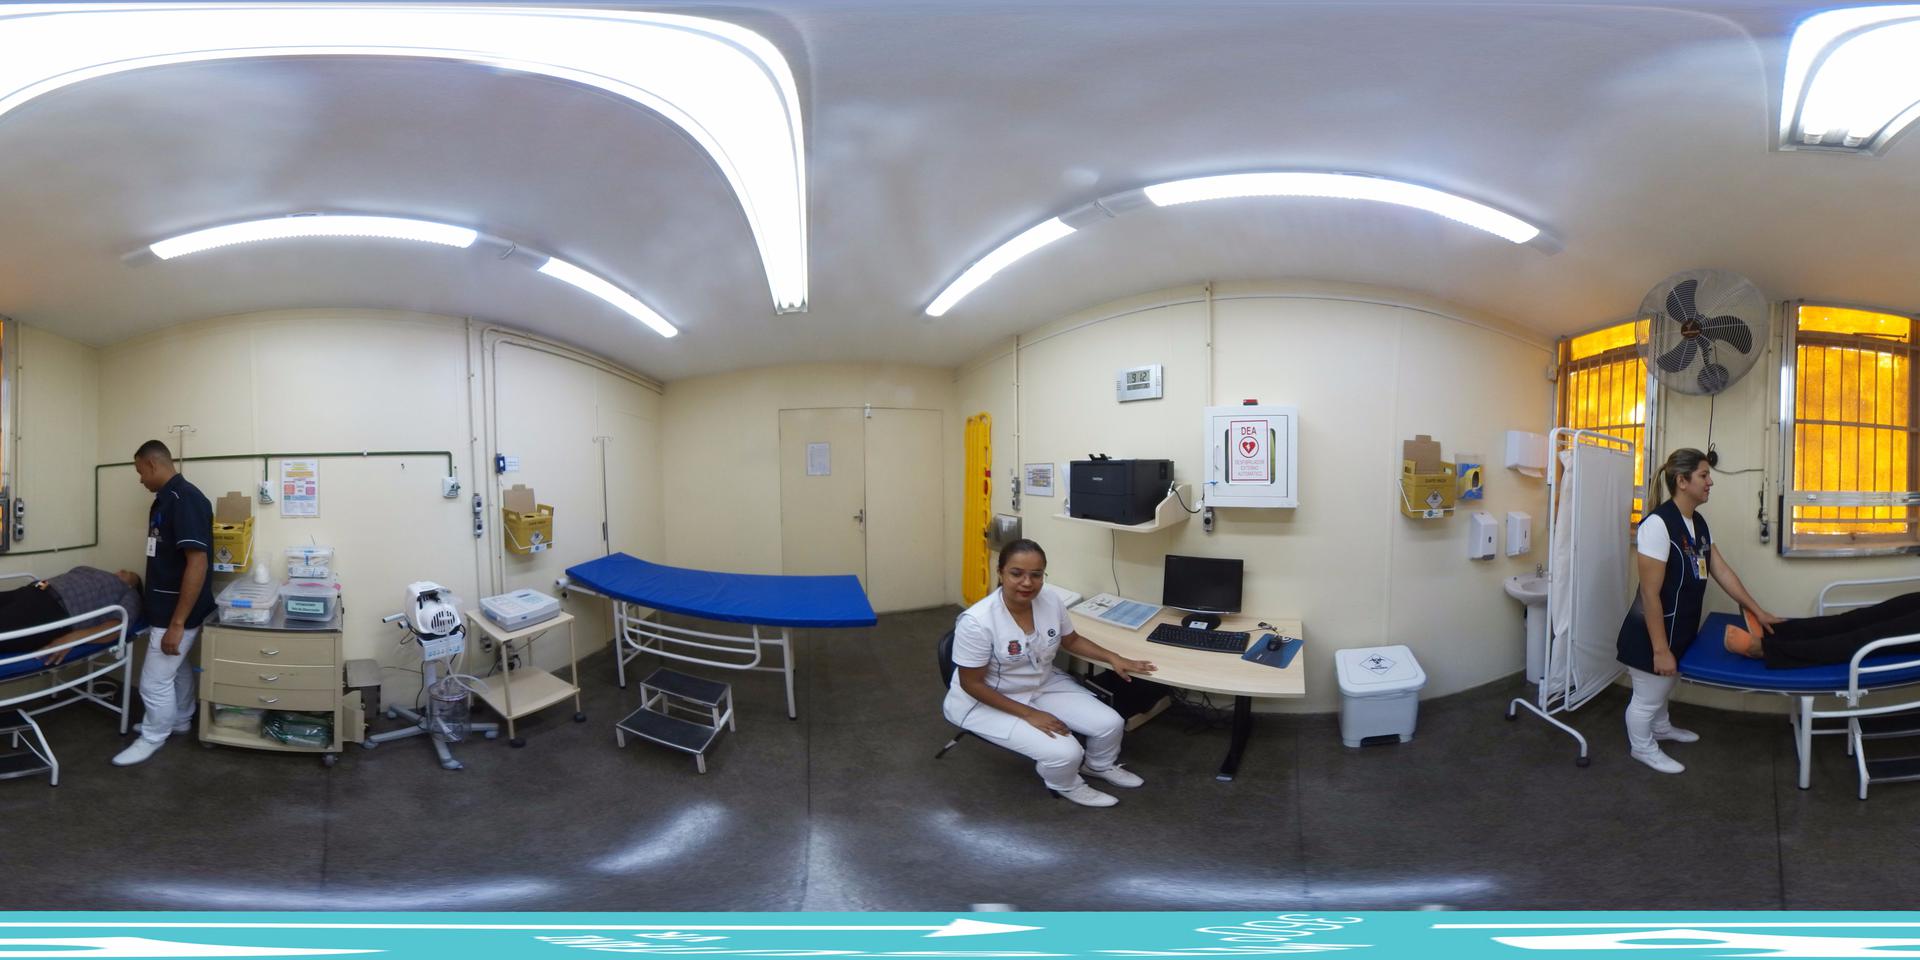
Referred object: the wall-mounted oscillating fan by the window

Referred object: the blue examination table